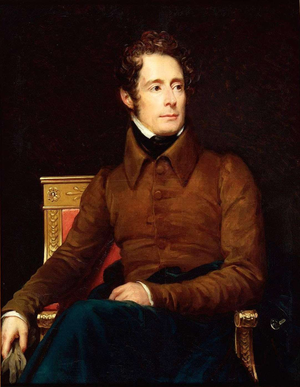
Le lycée Alphonse de Lamartine ou Institution Lamartine, anciennement collège de Belley, est un établissement scolaire situé à Belley, dans le département l'Ain.
Châbons est une commune française située dans le département de l'Isère en région Auvergne-Rhône-Alpes.
Cet article présente la liste des membres de l'Académie française, rangée par ordre chronologique de leur élection à chaque fauteuil. Cette liste est précédée d'une liste réduite portant uniquement sur les membres actuels et présentée successivement selon quatre modes de rangement : par ordre alphabétique, par numéro de fauteuil, par date d'élection et par date de naissance.
Le Parti social est un groupement politique réformiste et libéral français que le poète et député Alphonse de Lamartine a tenté d'organiser à partir de 1834.
Cet article est une liste de personnalités liées à Aix-les-Bains, seconde ville du département de la Savoie.